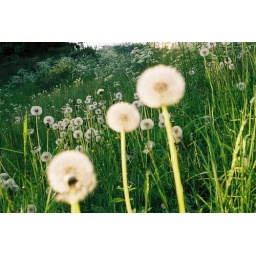
green grass and spring in Oslo